Moai

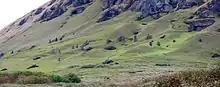
Moʻai quarry at Rano Raraku

Though moai are whole-body statues, they are often referred to as "Easter Island heads" in some popular literature. This is partly because of the disproportionate size of most moai heads, and partly because many of the images for the island showing upright moai are of the statues on the slopes of Rano Raraku, many of which are buried to their shoulders, which has led to a popular misconception that they don't have bodies. Some of the "heads" at Rano Raraku have been excavated and their bodies seen, and observed to have markings that had been protected from erosion by their burial.